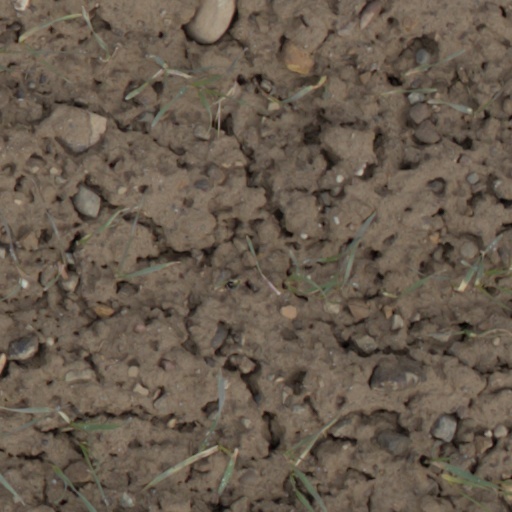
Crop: wheat